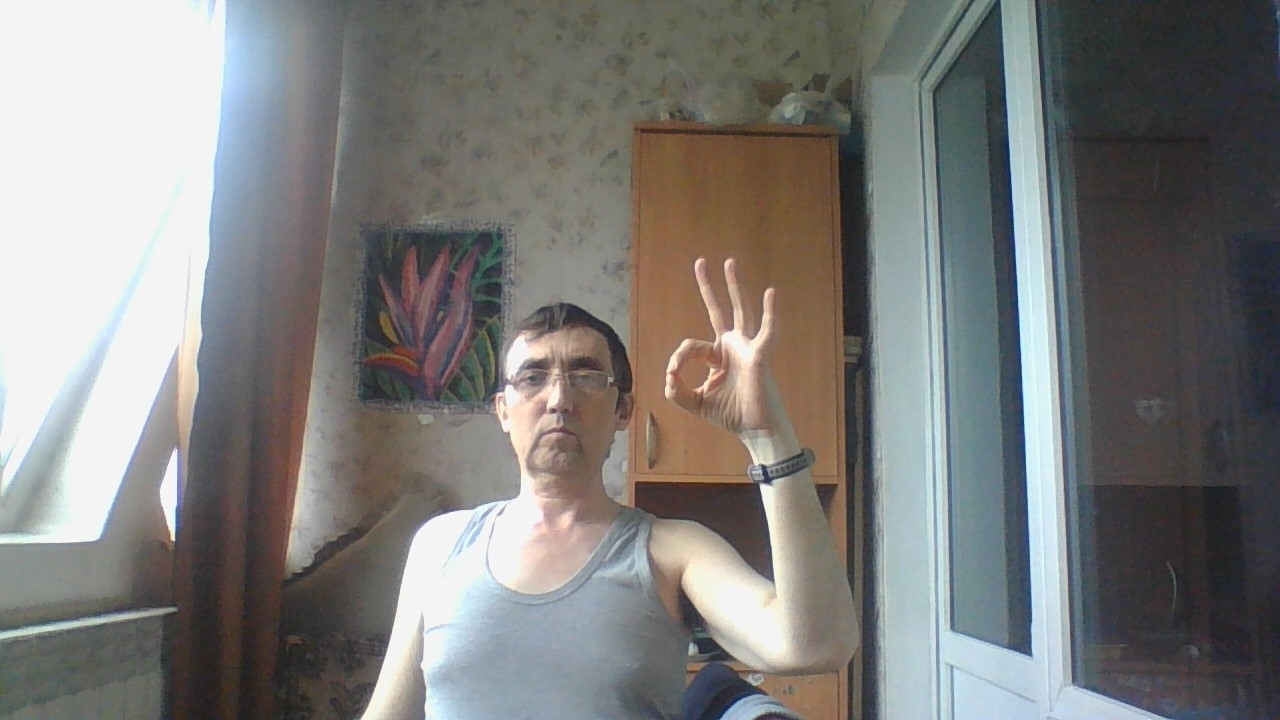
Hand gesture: ok